James G. Watt

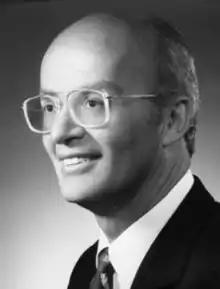
1981 portrait

James Gaius Watt (January 31, 1938 – May 27, 2023) was an American lawyer, lobbyist, and civil servant who served as U.S. Secretary of the Interior in the Ronald Reagan administration from 1981 to 1983. He was described as "anti-environmentalist" and was one of Ronald Reagan's most controversial cabinet appointments.